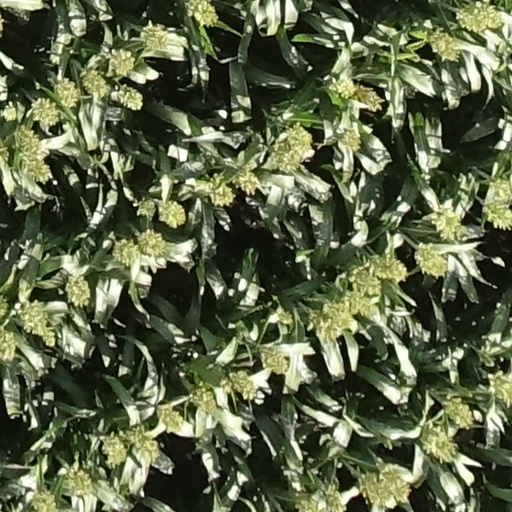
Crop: sorghum